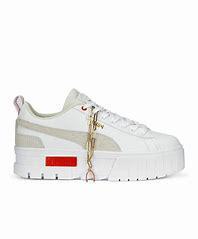
Brand: Puma
Model: Mayze